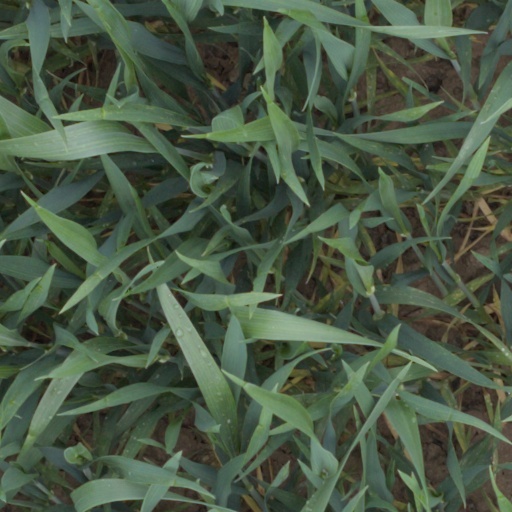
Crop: wheat